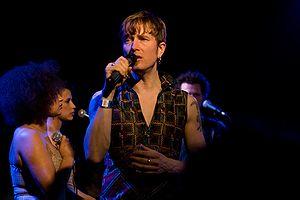
Stef Kamil Carlens est un auteur-compositeur-interprète et producteur de musique belge.